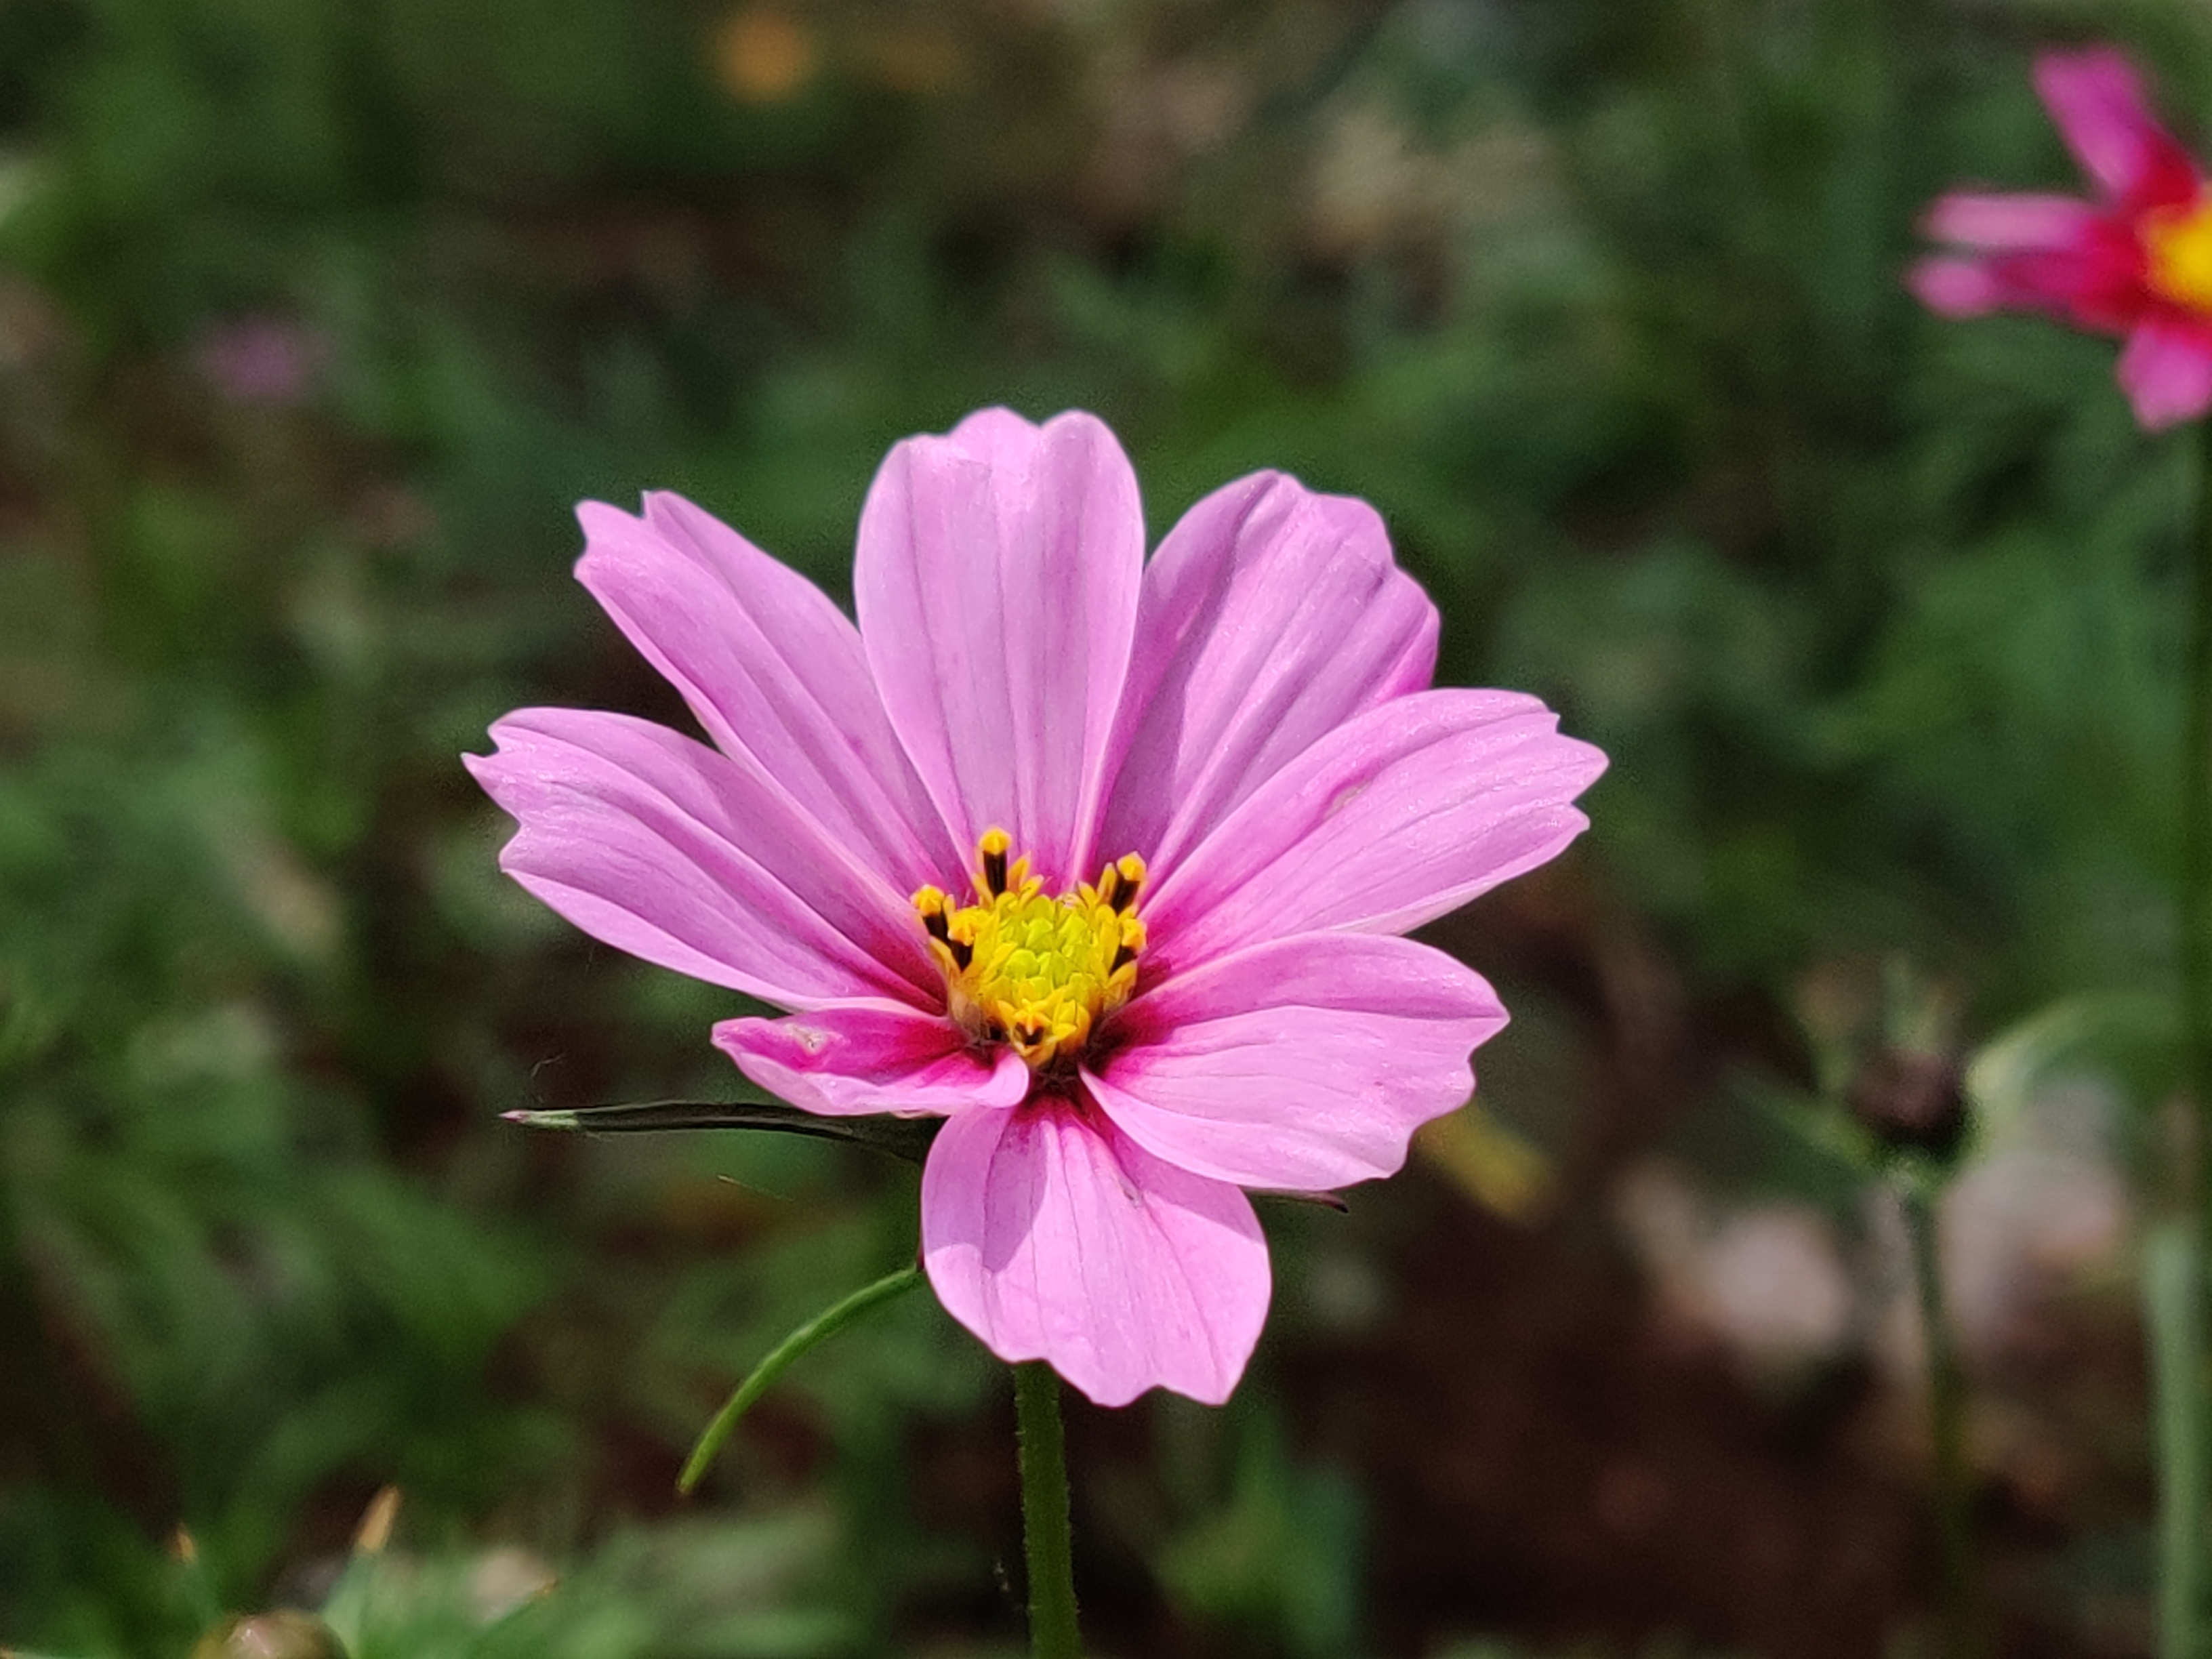
mulberry, blossom, flower, flowering plant, petal, plant, pink, garden cosmos, cosmos, daisy family, botany, sulfur cosmos, wildflower, plant stem, annual plant, pollen, herbaceous plant, Cosmos caudatus, geraniaceae, asterales, geranium, pink family, perennial plant